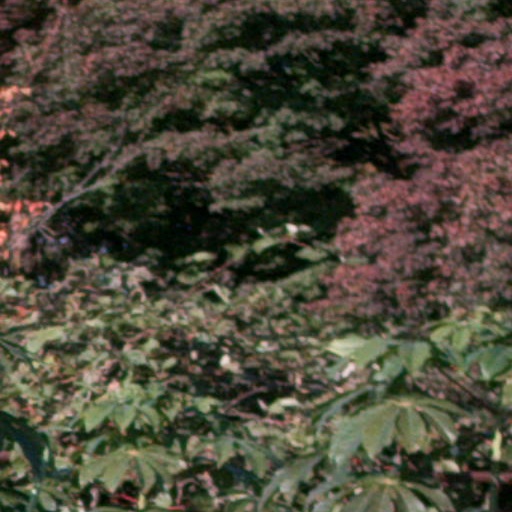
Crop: cassava